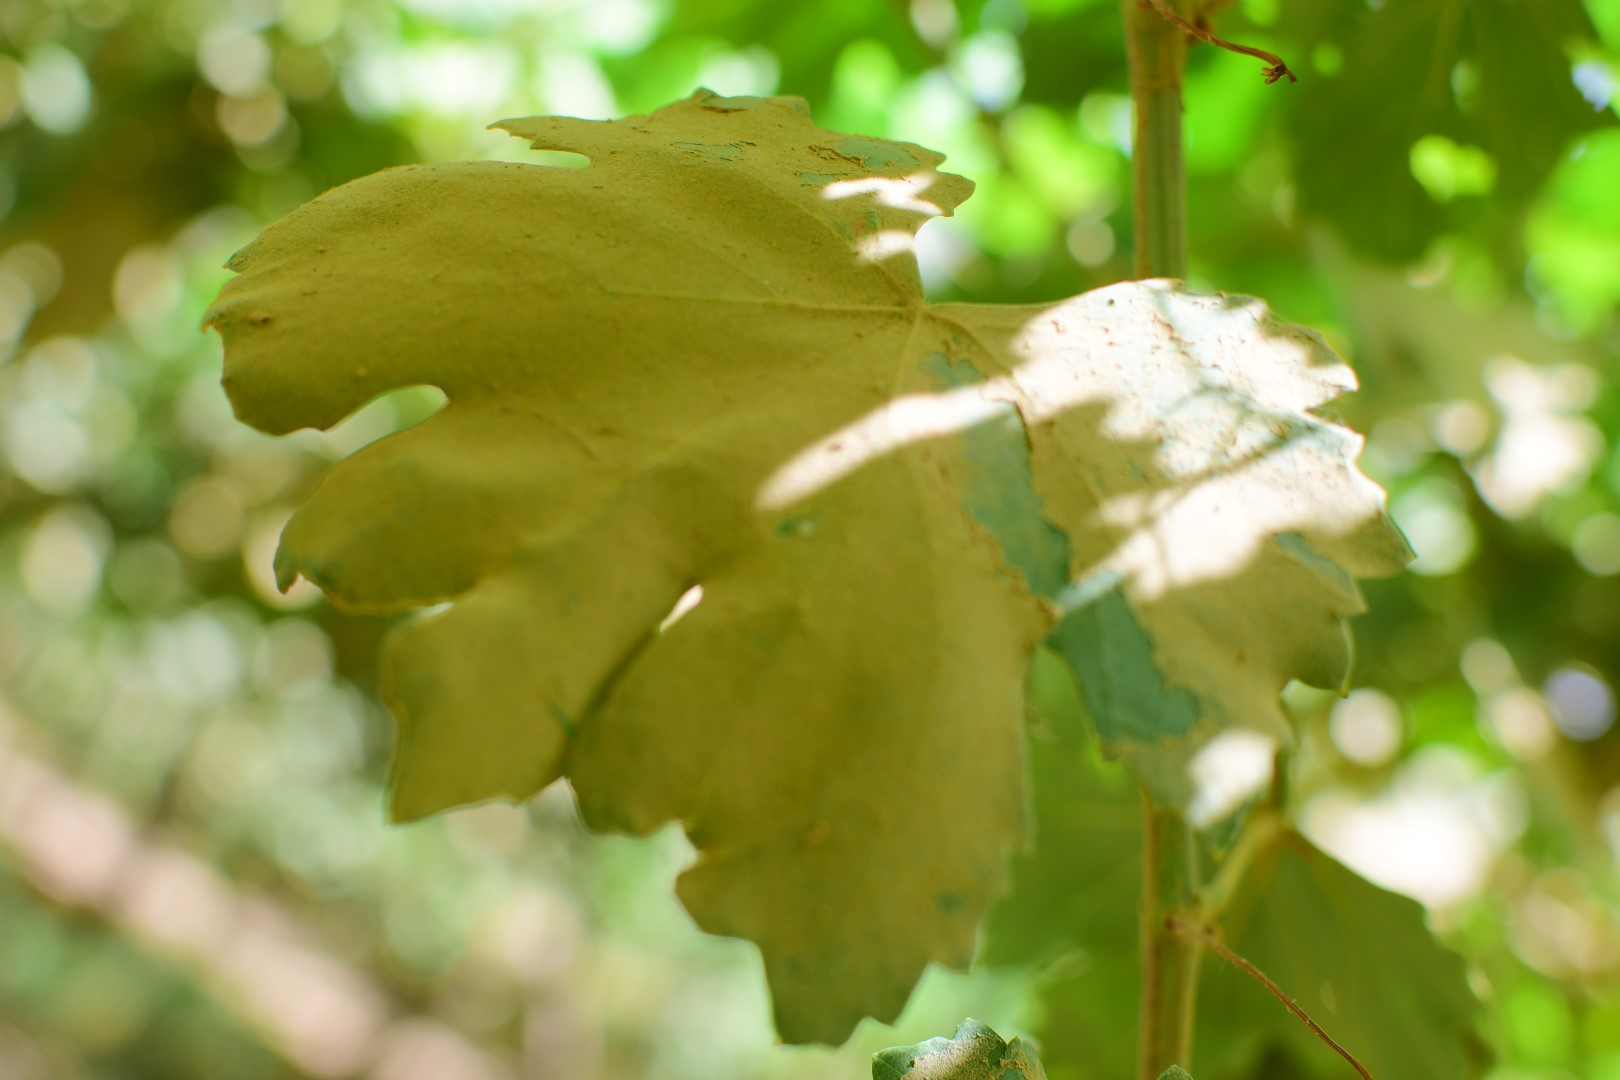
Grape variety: Kamali